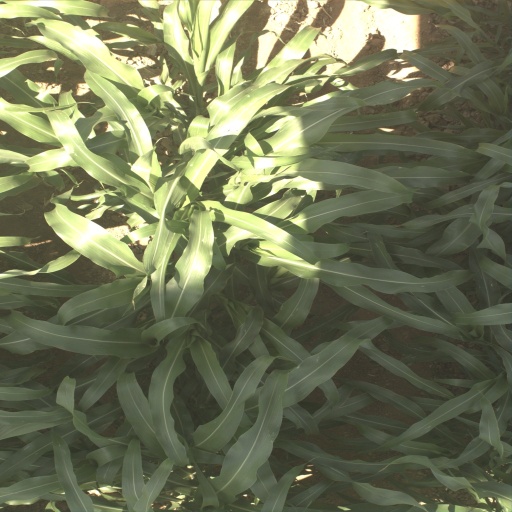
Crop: sorghum